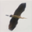
Label: bird